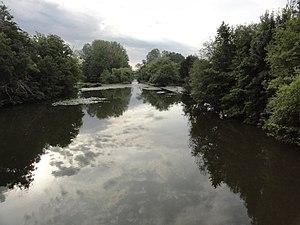
Vivoin (Sarthe) la Sarthe
Vivoin est une commune française, située dans le département de la Sarthe en région Pays de la Loire, peuplée de 948 habitants.